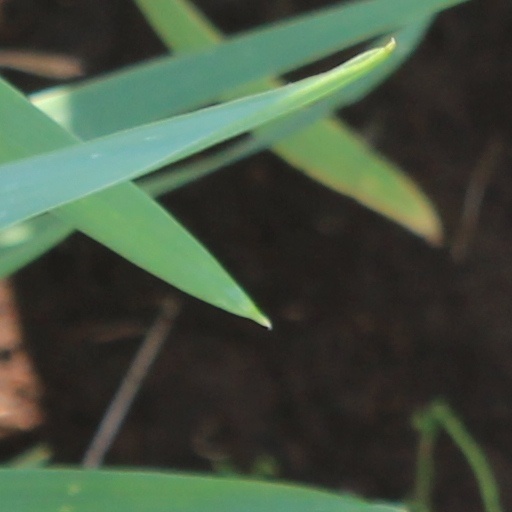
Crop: wheat